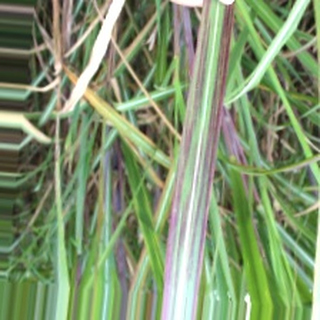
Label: sugarcane_bacterial_blight